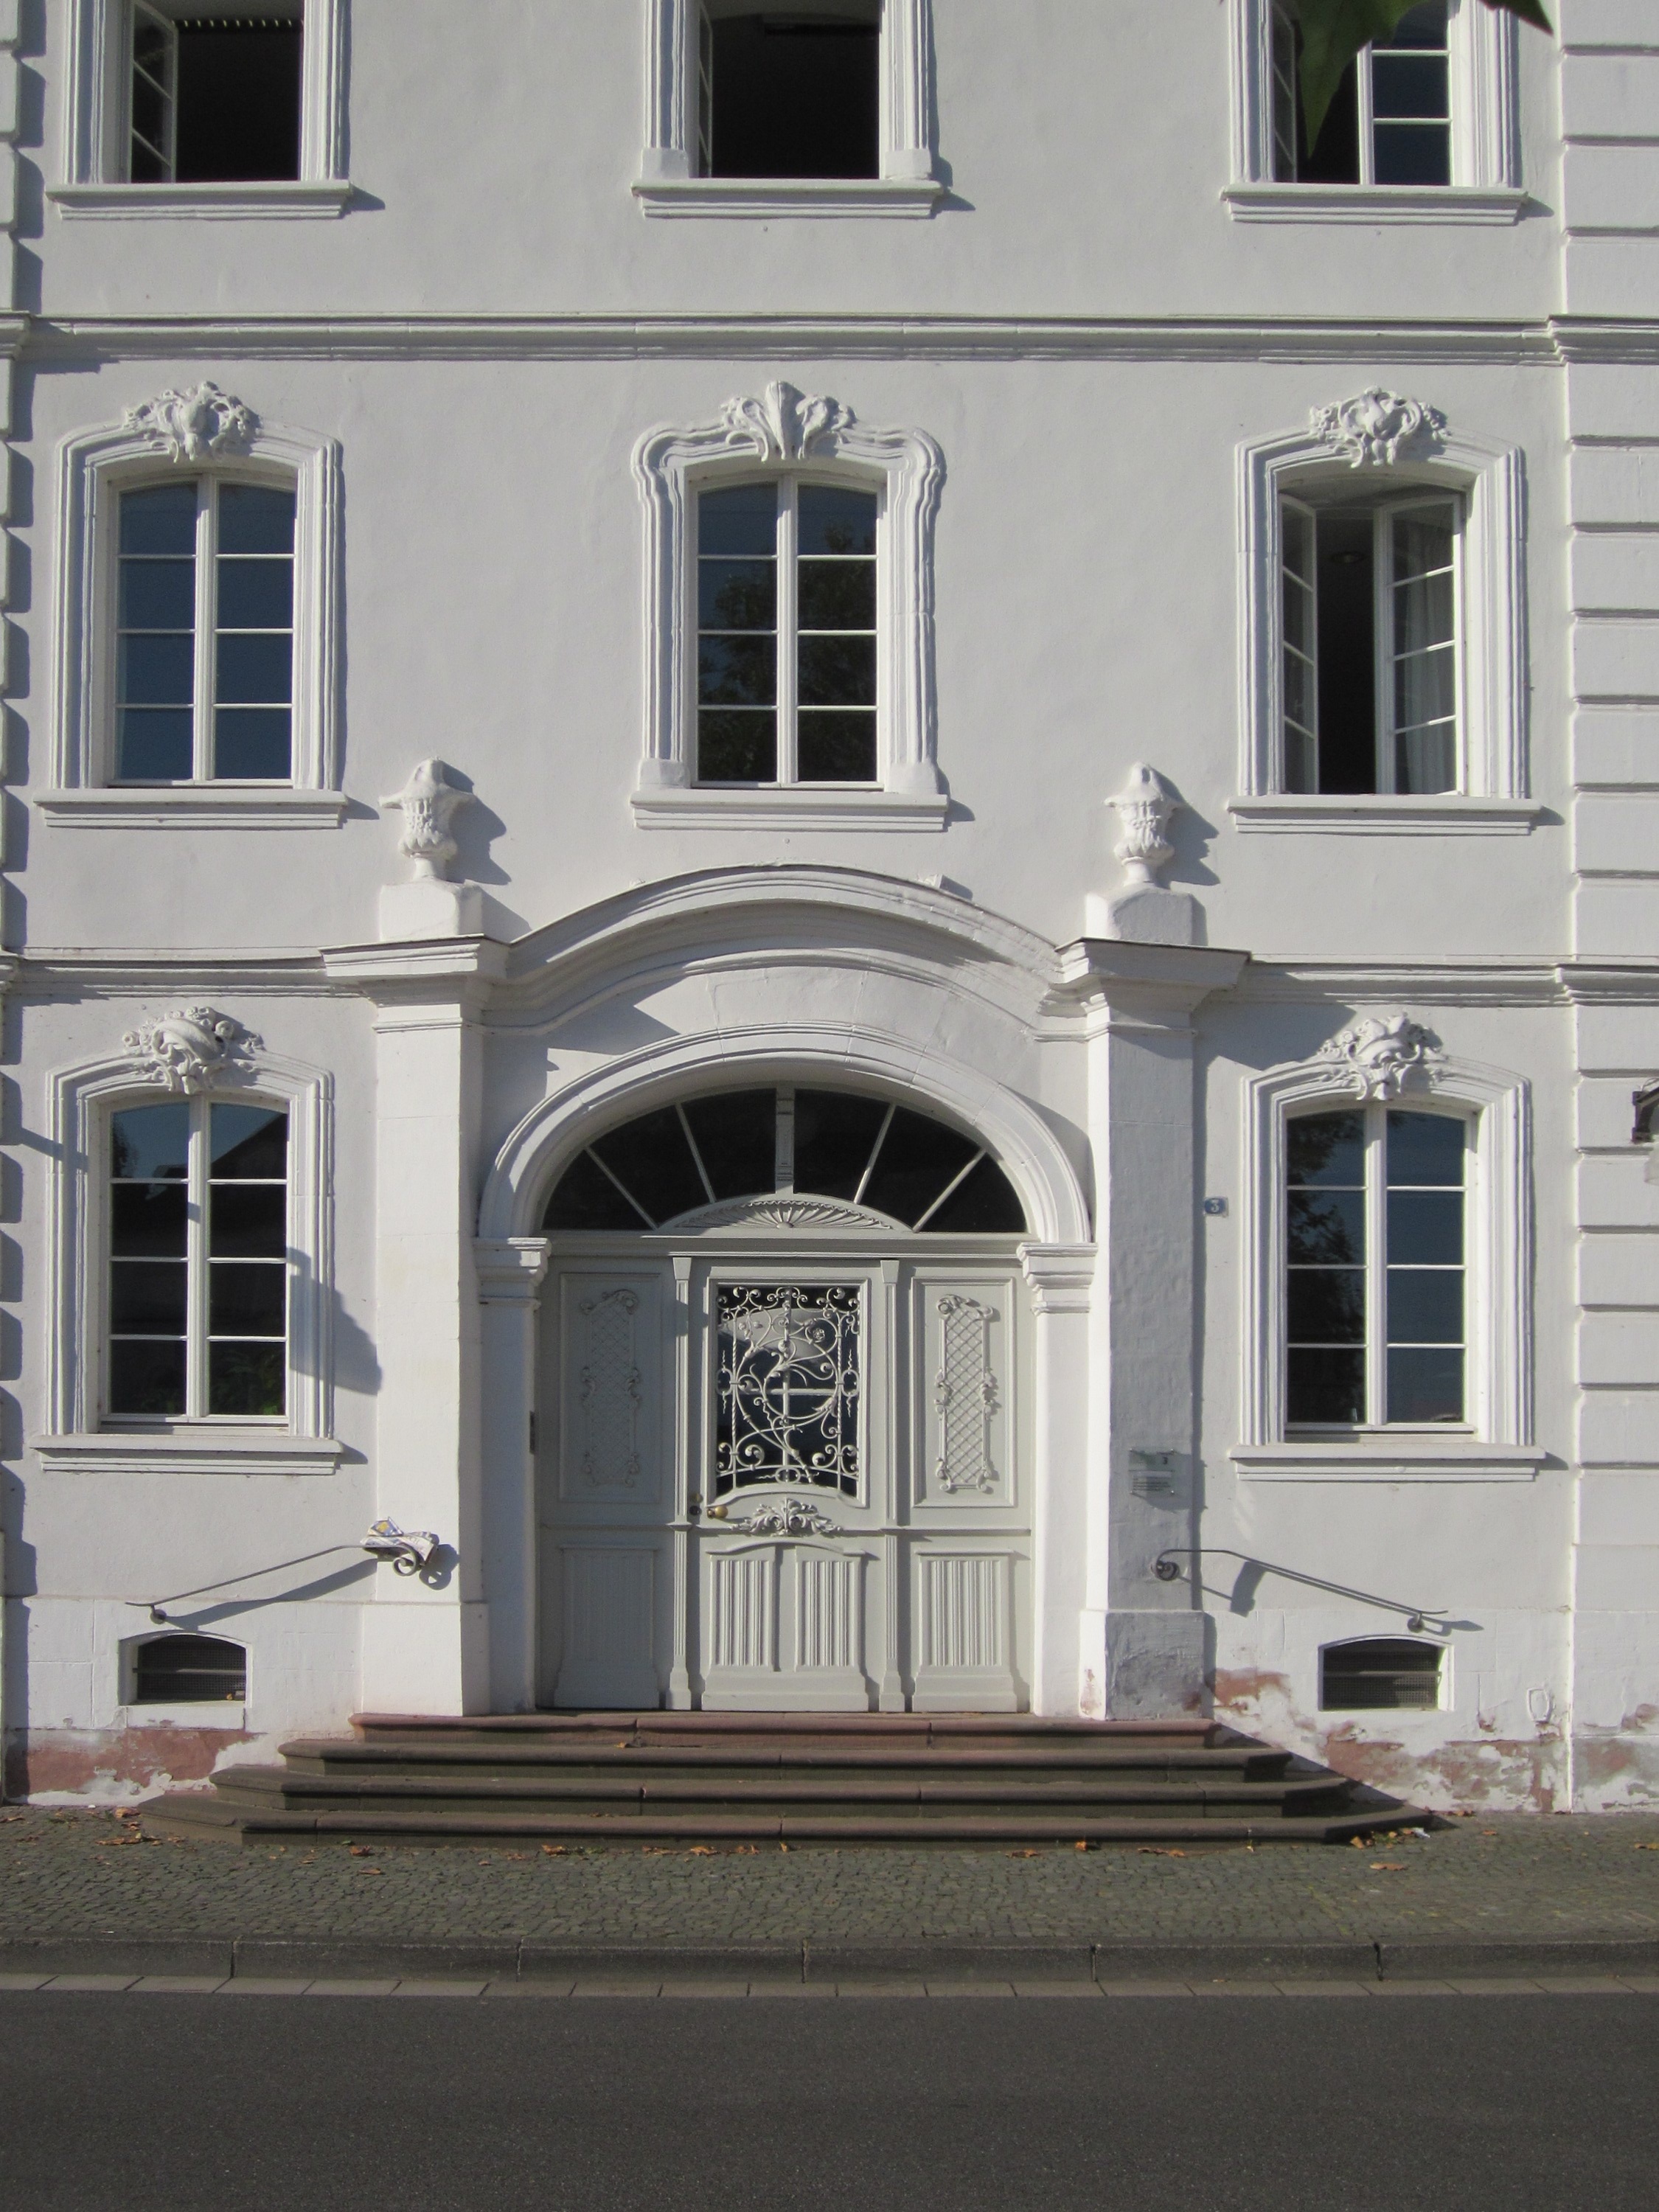
architecture, mansion, house, window, building, home, porch, suburb, arch, entrance, facade, property, exterior, historic, door, front, monumental, estate, siding, neighbourhood, schlossplatz, residential area, saarbruecken, sash window, erbprinzenpalais